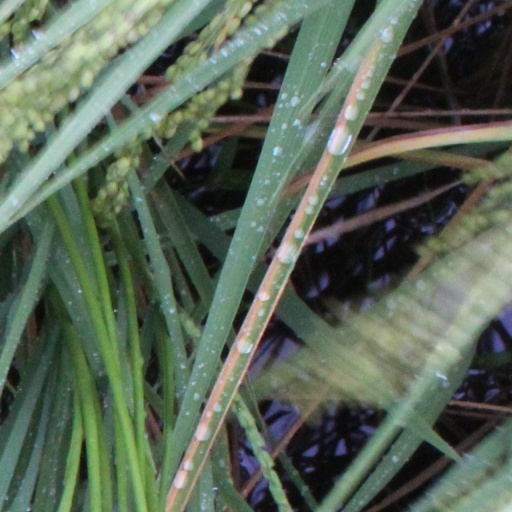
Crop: rice